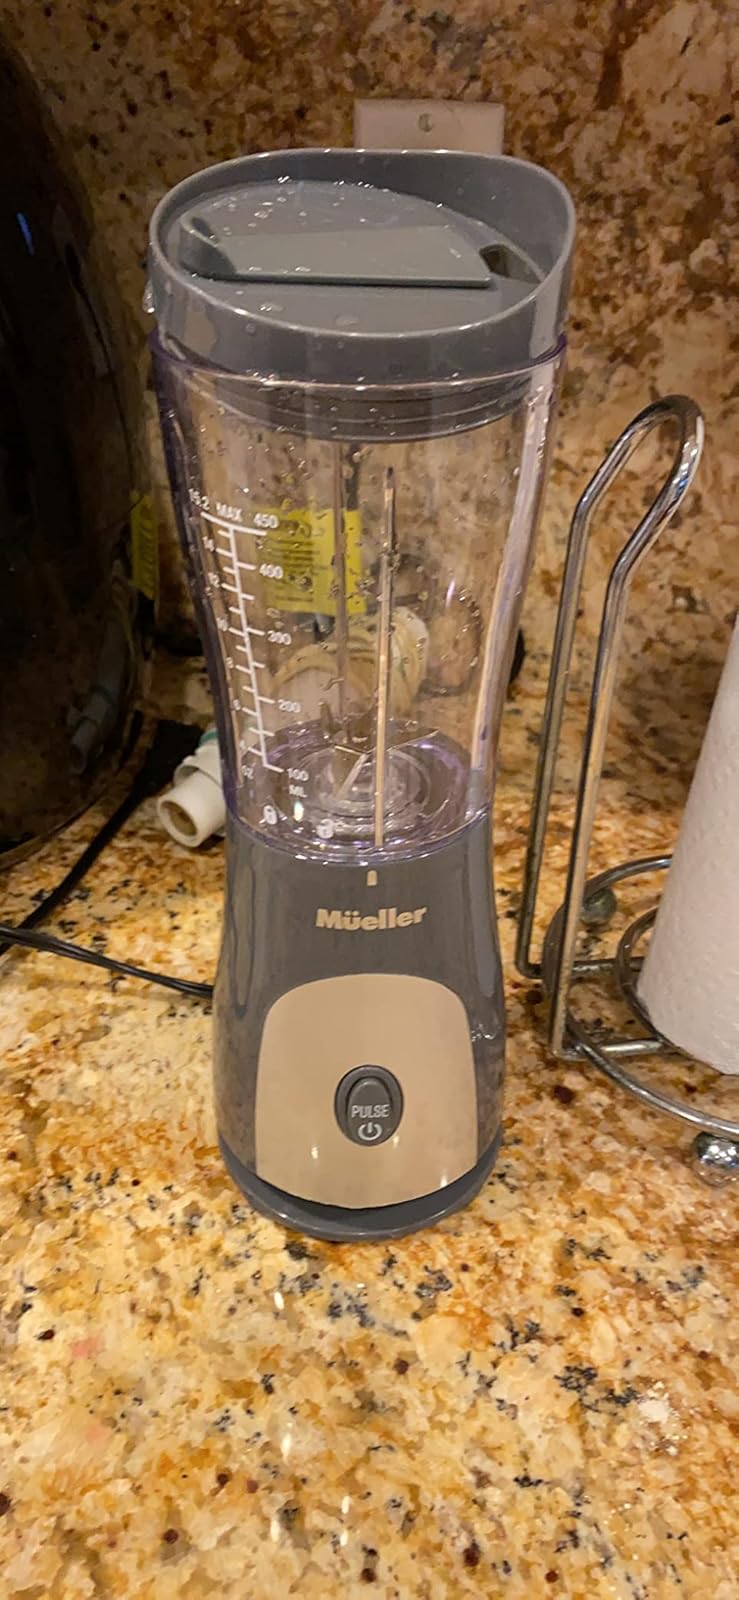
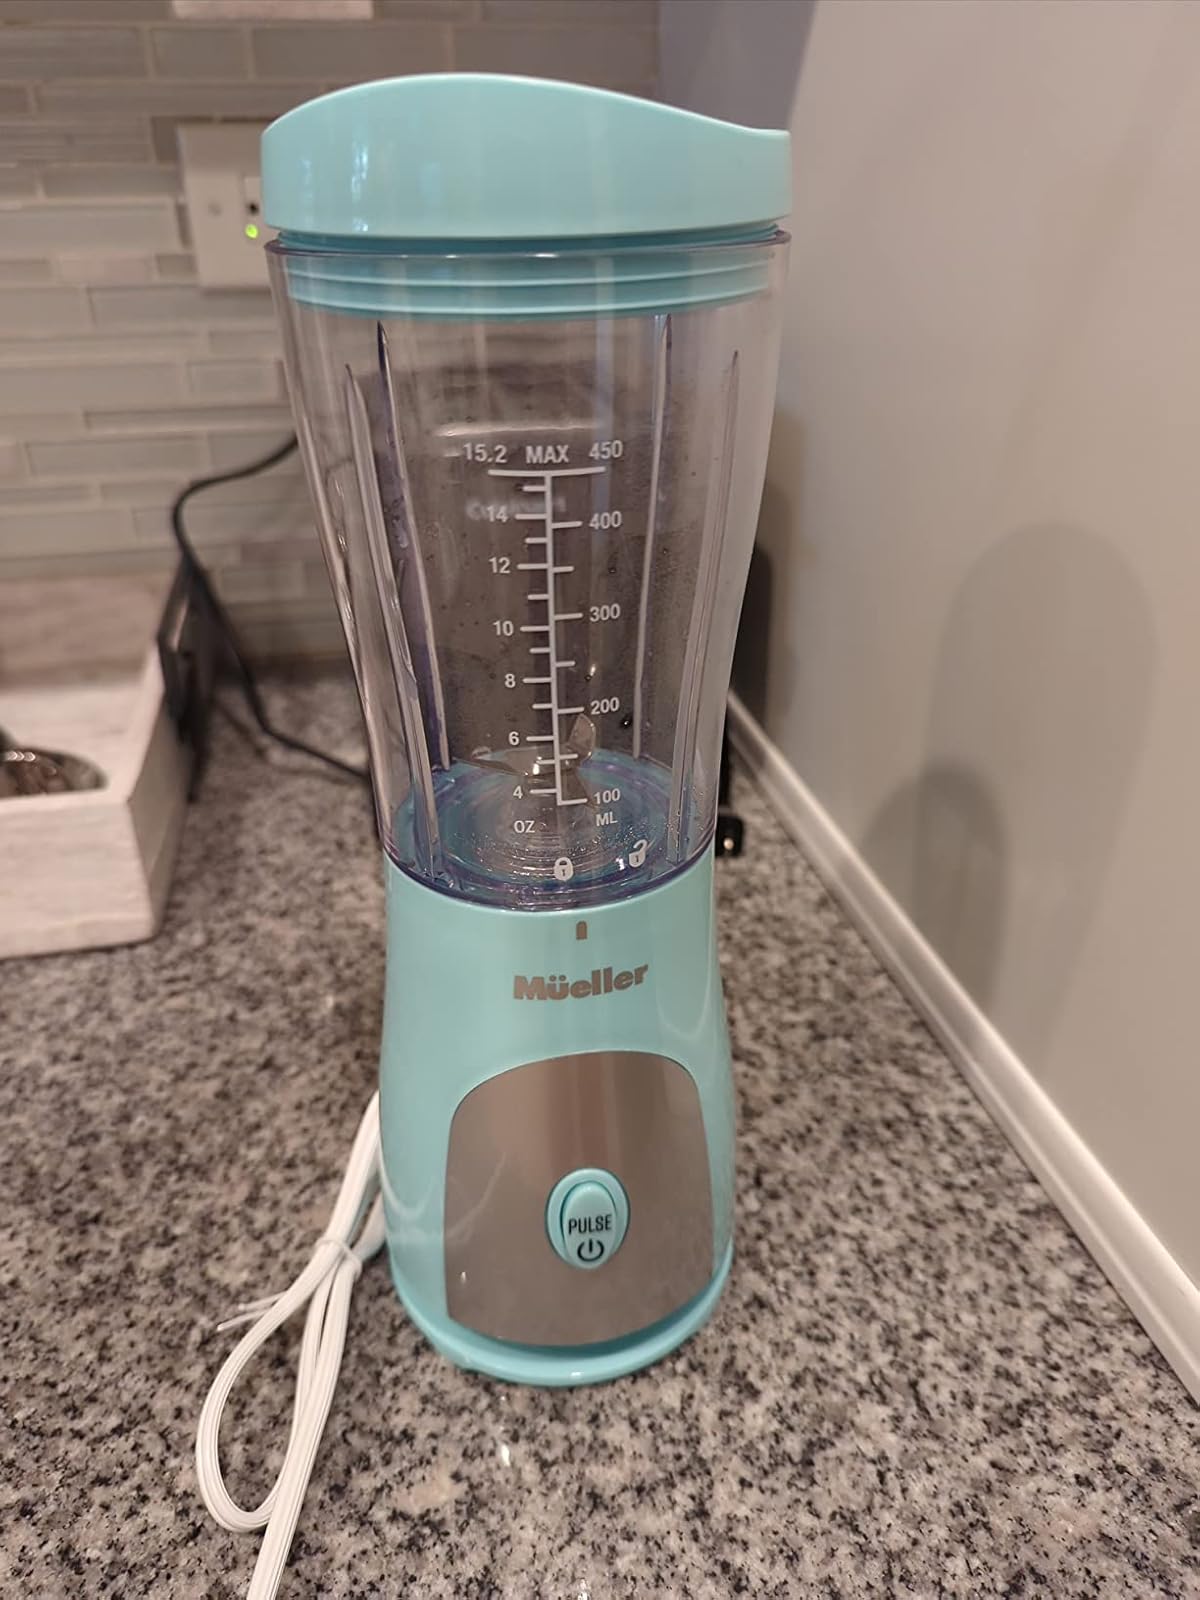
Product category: items_blender
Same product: no